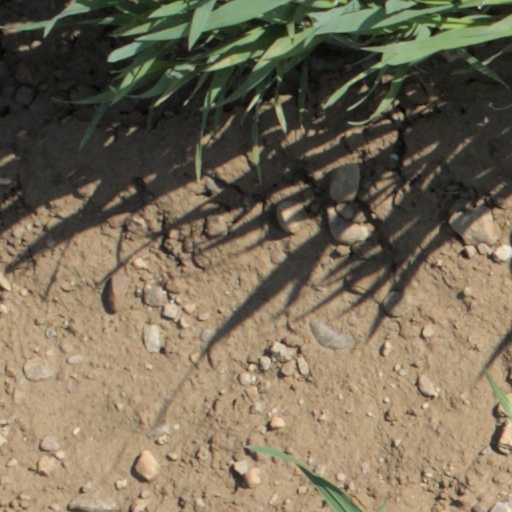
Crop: wheat